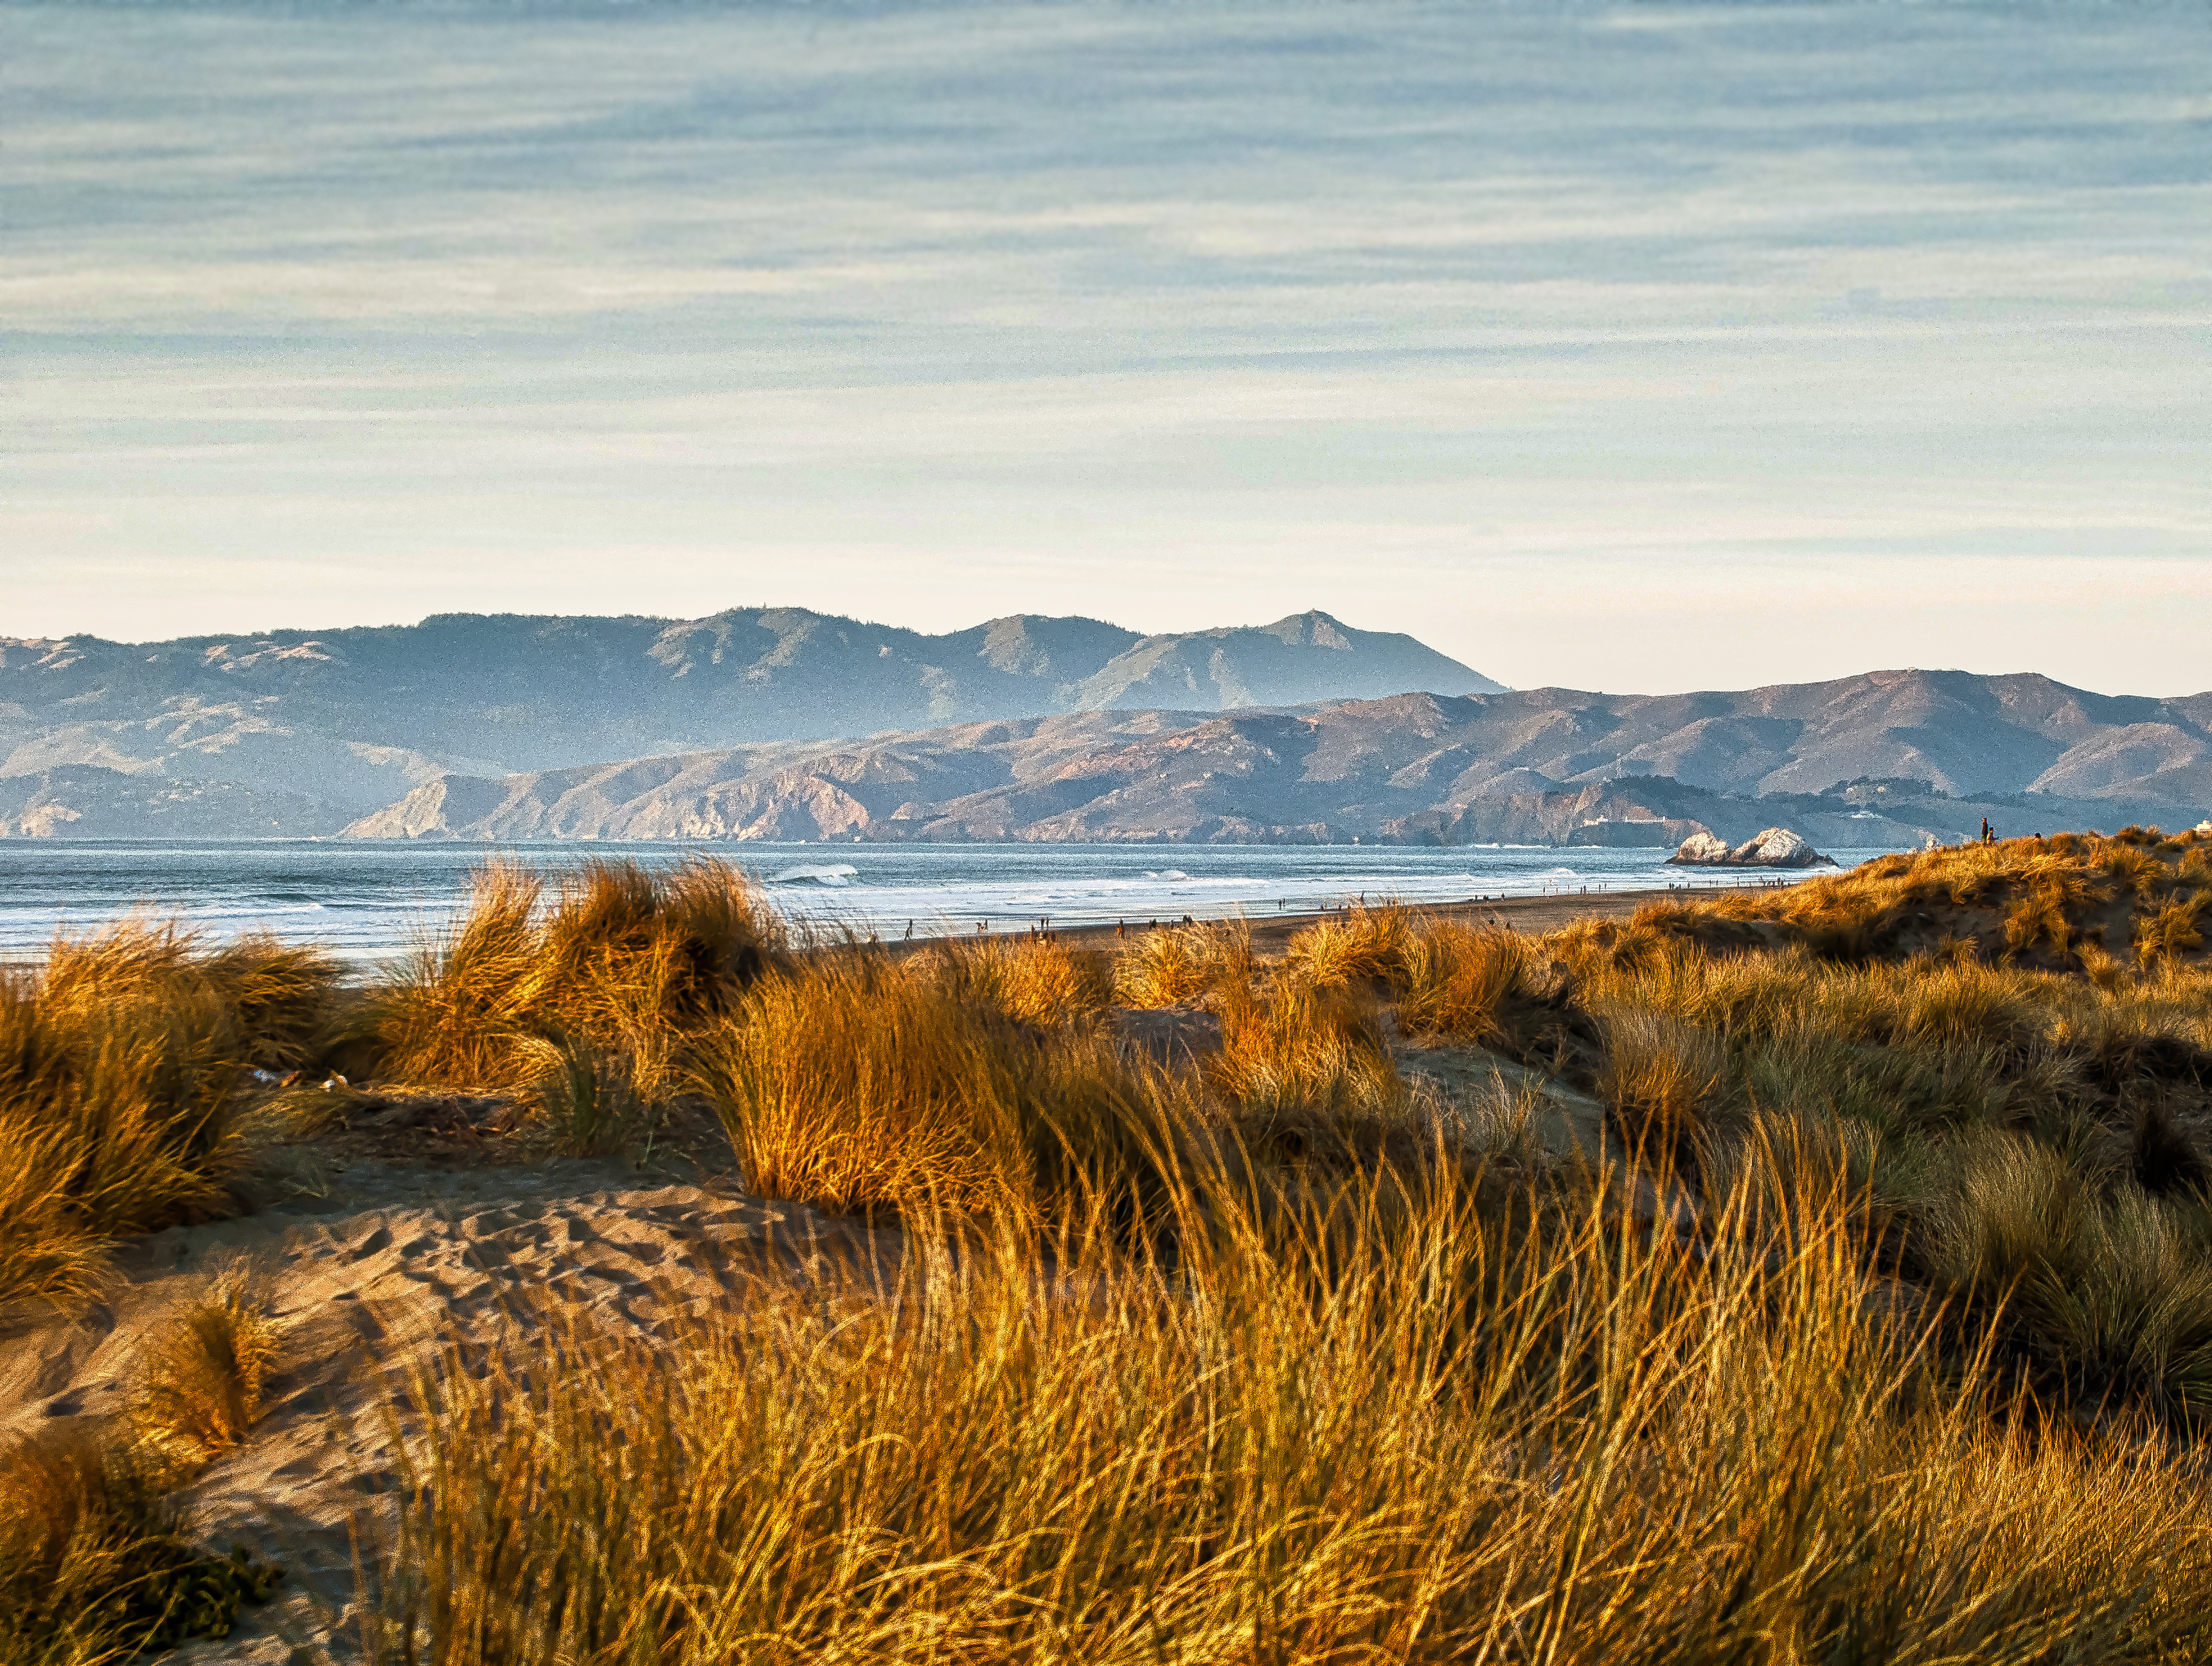
beach, landscape, coast, water, nature, grass, sand, horizon, wilderness, mountain, cloud, sky, sunrise, sunset, prairie, morning, hill, lake, travel, shoreline, scenic, autumn, season, ridge, outdoors, clouds, mountains, grassland, badlands, plateau, fell, habitat, loch, tundra, steppe, landform, natural environment, geographical feature, aeolian landform, grass family, mountainous landforms